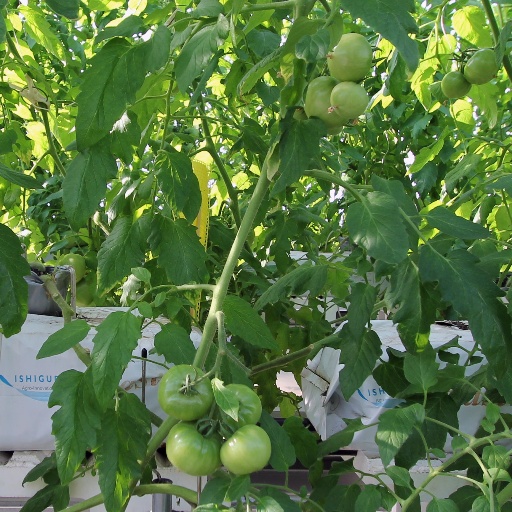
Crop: tomato